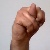
The image shows a hand gesture representing the letter 'N' in Indian Sign Language.